Doc Adams

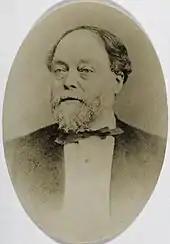
Duncan Curry in a suit and bow tie.

A supporter of nine-man baseball teams, Adams favored a measure in 1856 which allowed for players from outside the Knickerbockers to join their intrasquad games when 17 or fewer team members appeared. No rules existed at the time regarding team size, but official games between clubs were typically played with nine men per club. The proposal was defeated by a 13–11 vote, in favor of a rule forbidding non-club members to play if there were 14 players (seven per team).